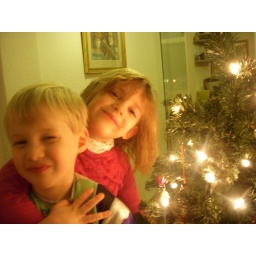
Olivia and Chris decorated &amp;quot;their&amp;quot; tree to set on a table in the foyer